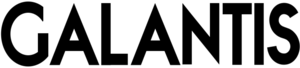
Galantis est un groupe de producteurs suédois de musique électronique composé de Christian "Bloodshy" Karlsson du groupe Miike Snow, et de Linus Eklöw alias « Style of Eye ». Leurs expériences sont multiples, de la production, du dee-jaying jusqu'à l'écriture de chansons et le duo, nettement influencé également par la pop, se place en marge de la scène « dance ». Remarqué dès le début de l'année 2014, plus particulièrement avec les singles Smile, You puis Runaway, le groupe ne cesse de voir ses titres repris par les plus grands DJ mondiaux.